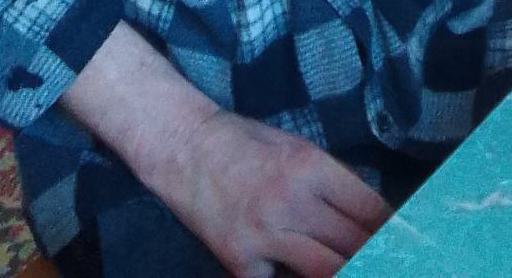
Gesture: no_gesture